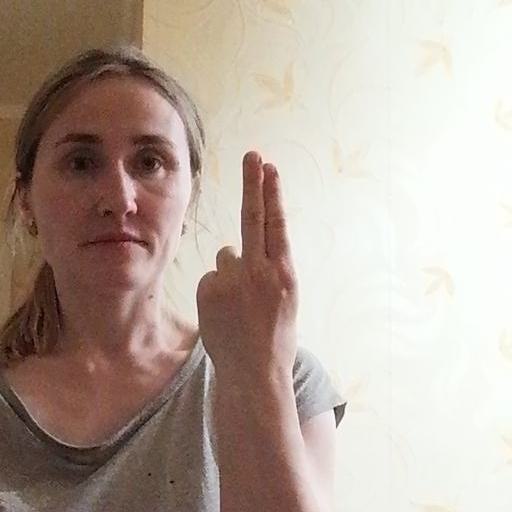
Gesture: two_up_inverted